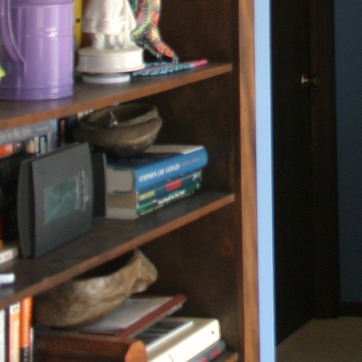
Material: paper